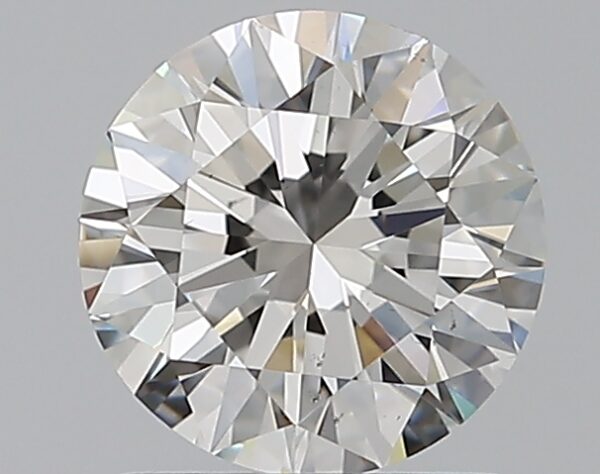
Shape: round
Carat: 1.01
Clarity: VS1
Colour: G
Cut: EX
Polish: EX
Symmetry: EX
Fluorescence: N
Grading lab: GIA
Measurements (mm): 6.41 x 6.44 x 3.96